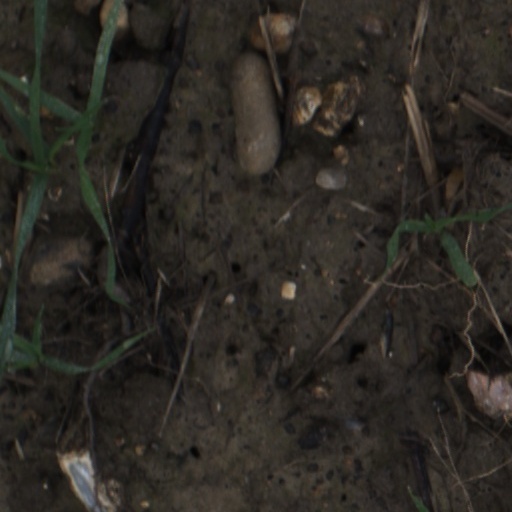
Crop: wheat